Vera Lynn

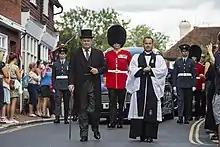
Funeral procession

In 1976, Lynn received an honorary Doctorate of Laws from the Memorial University of Newfoundland. She received the Honorary Freedom of the City of London in 1978. In 2000, she received a "Spirit of the 20th Century" Award in a nationwide poll in which she won 21% of the vote. A street named in her honour, Vera Lynn Close, is situated in Forest Gate, London. She was awarded the honorary degree of Master of Music (M.Mus.) in 1992 by the University of London.